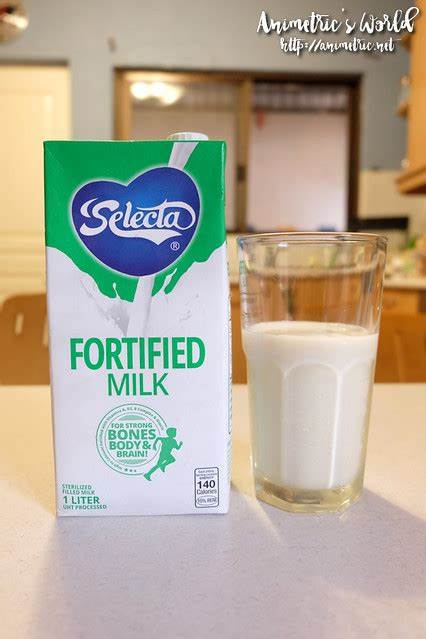
Label: cardboard